Bovinae

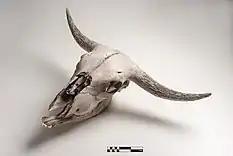
Bovine skull

Bovine is derived from Latin "bos", "ox", through Late Latin "bovinus". Bos comes from the Indo-European root "*gous", meaning ox.